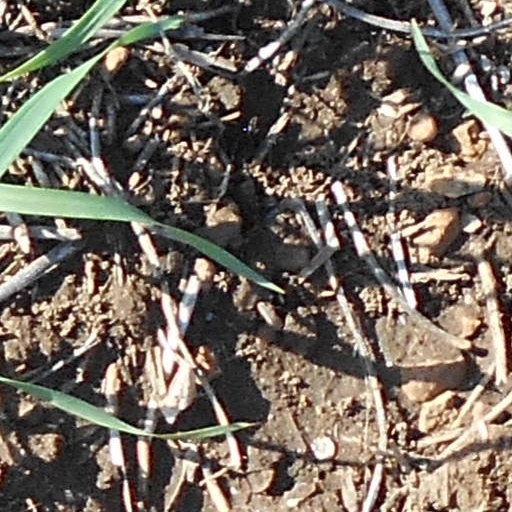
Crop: wheat